Brian Cox (physicist)

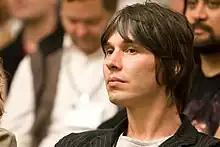
Brian Cox at Science Foo Camp in 2008

Cox has appeared in many science programmes for BBC radio and television, including "In Einstein's Shadow," the BBC "Horizon" series, ("The Six Billion Dollar Experiment", "What on Earth is Wrong with Gravity?", "Do You Know What Time It Is?", and "Can we Make a Star on Earth?") and as a voice-over for the BBC's "Bitesize" revision programmes. He presented the five-part BBC Two television series "Wonders of the Solar System" in early 2010 and a follow-up four-part series, "Wonders of the Universe", which began on 6 March 2011. "Wonders of Life", which he describes as "a physicist's take on life/natural history", was broadcast in 2013. He co-presents "Space Hoppers" and has also featured in "Dani's House" on CBBC.